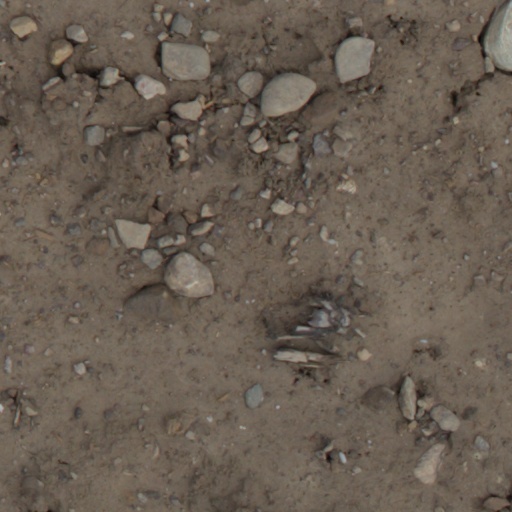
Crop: wheat